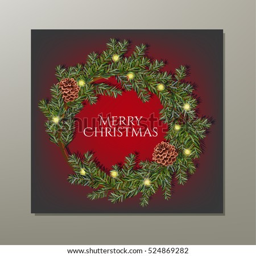
christmas wreath on a dark red background .